Answer in natural language. How many Dressers are visible in the scene? Choose between the following options: 0, 6, 2, 5 or 4
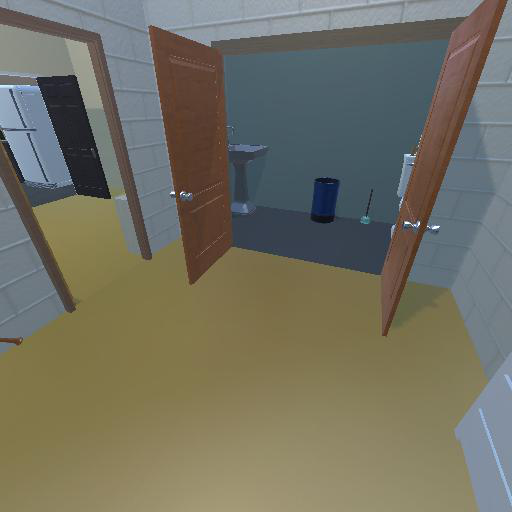
<answer>2</answer>